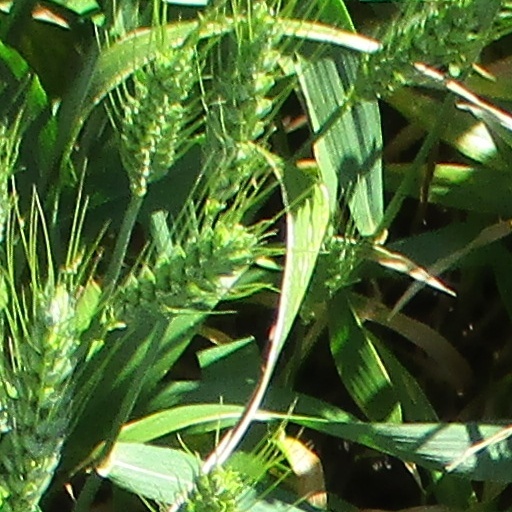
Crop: wheat